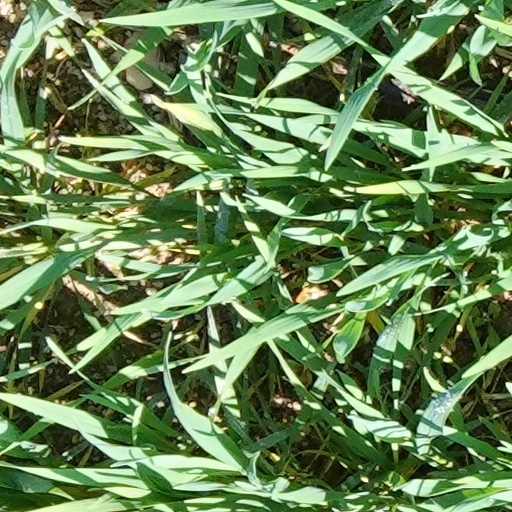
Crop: wheat